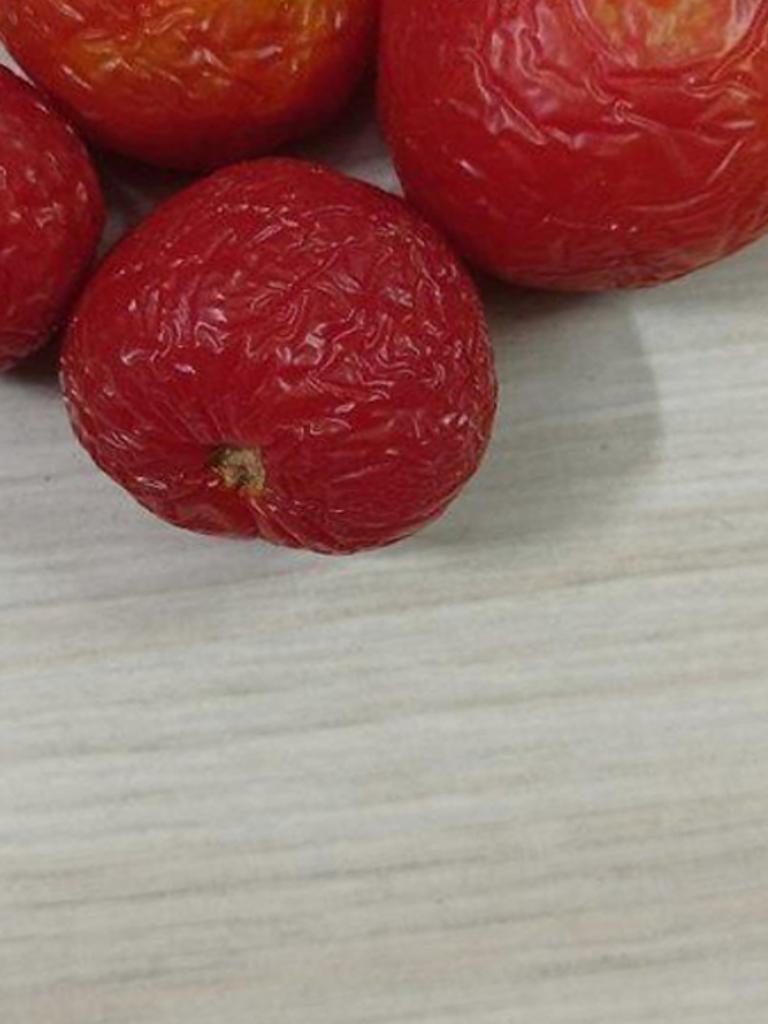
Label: Rotten